Darrell Armstrong

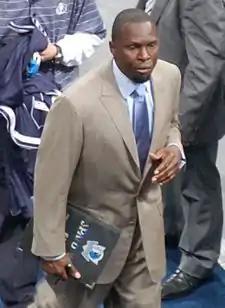
Armstrong with the Dallas Mavericks as an assistant coach in 2012

Darrell Eugene Armstrong (born June 22, 1968) is an American former professional basketball player, who played 14 seasons in the National Basketball Association. He is an assistant coach for the NBA's Dallas Mavericks, who won the championship in the 2010–11 season.